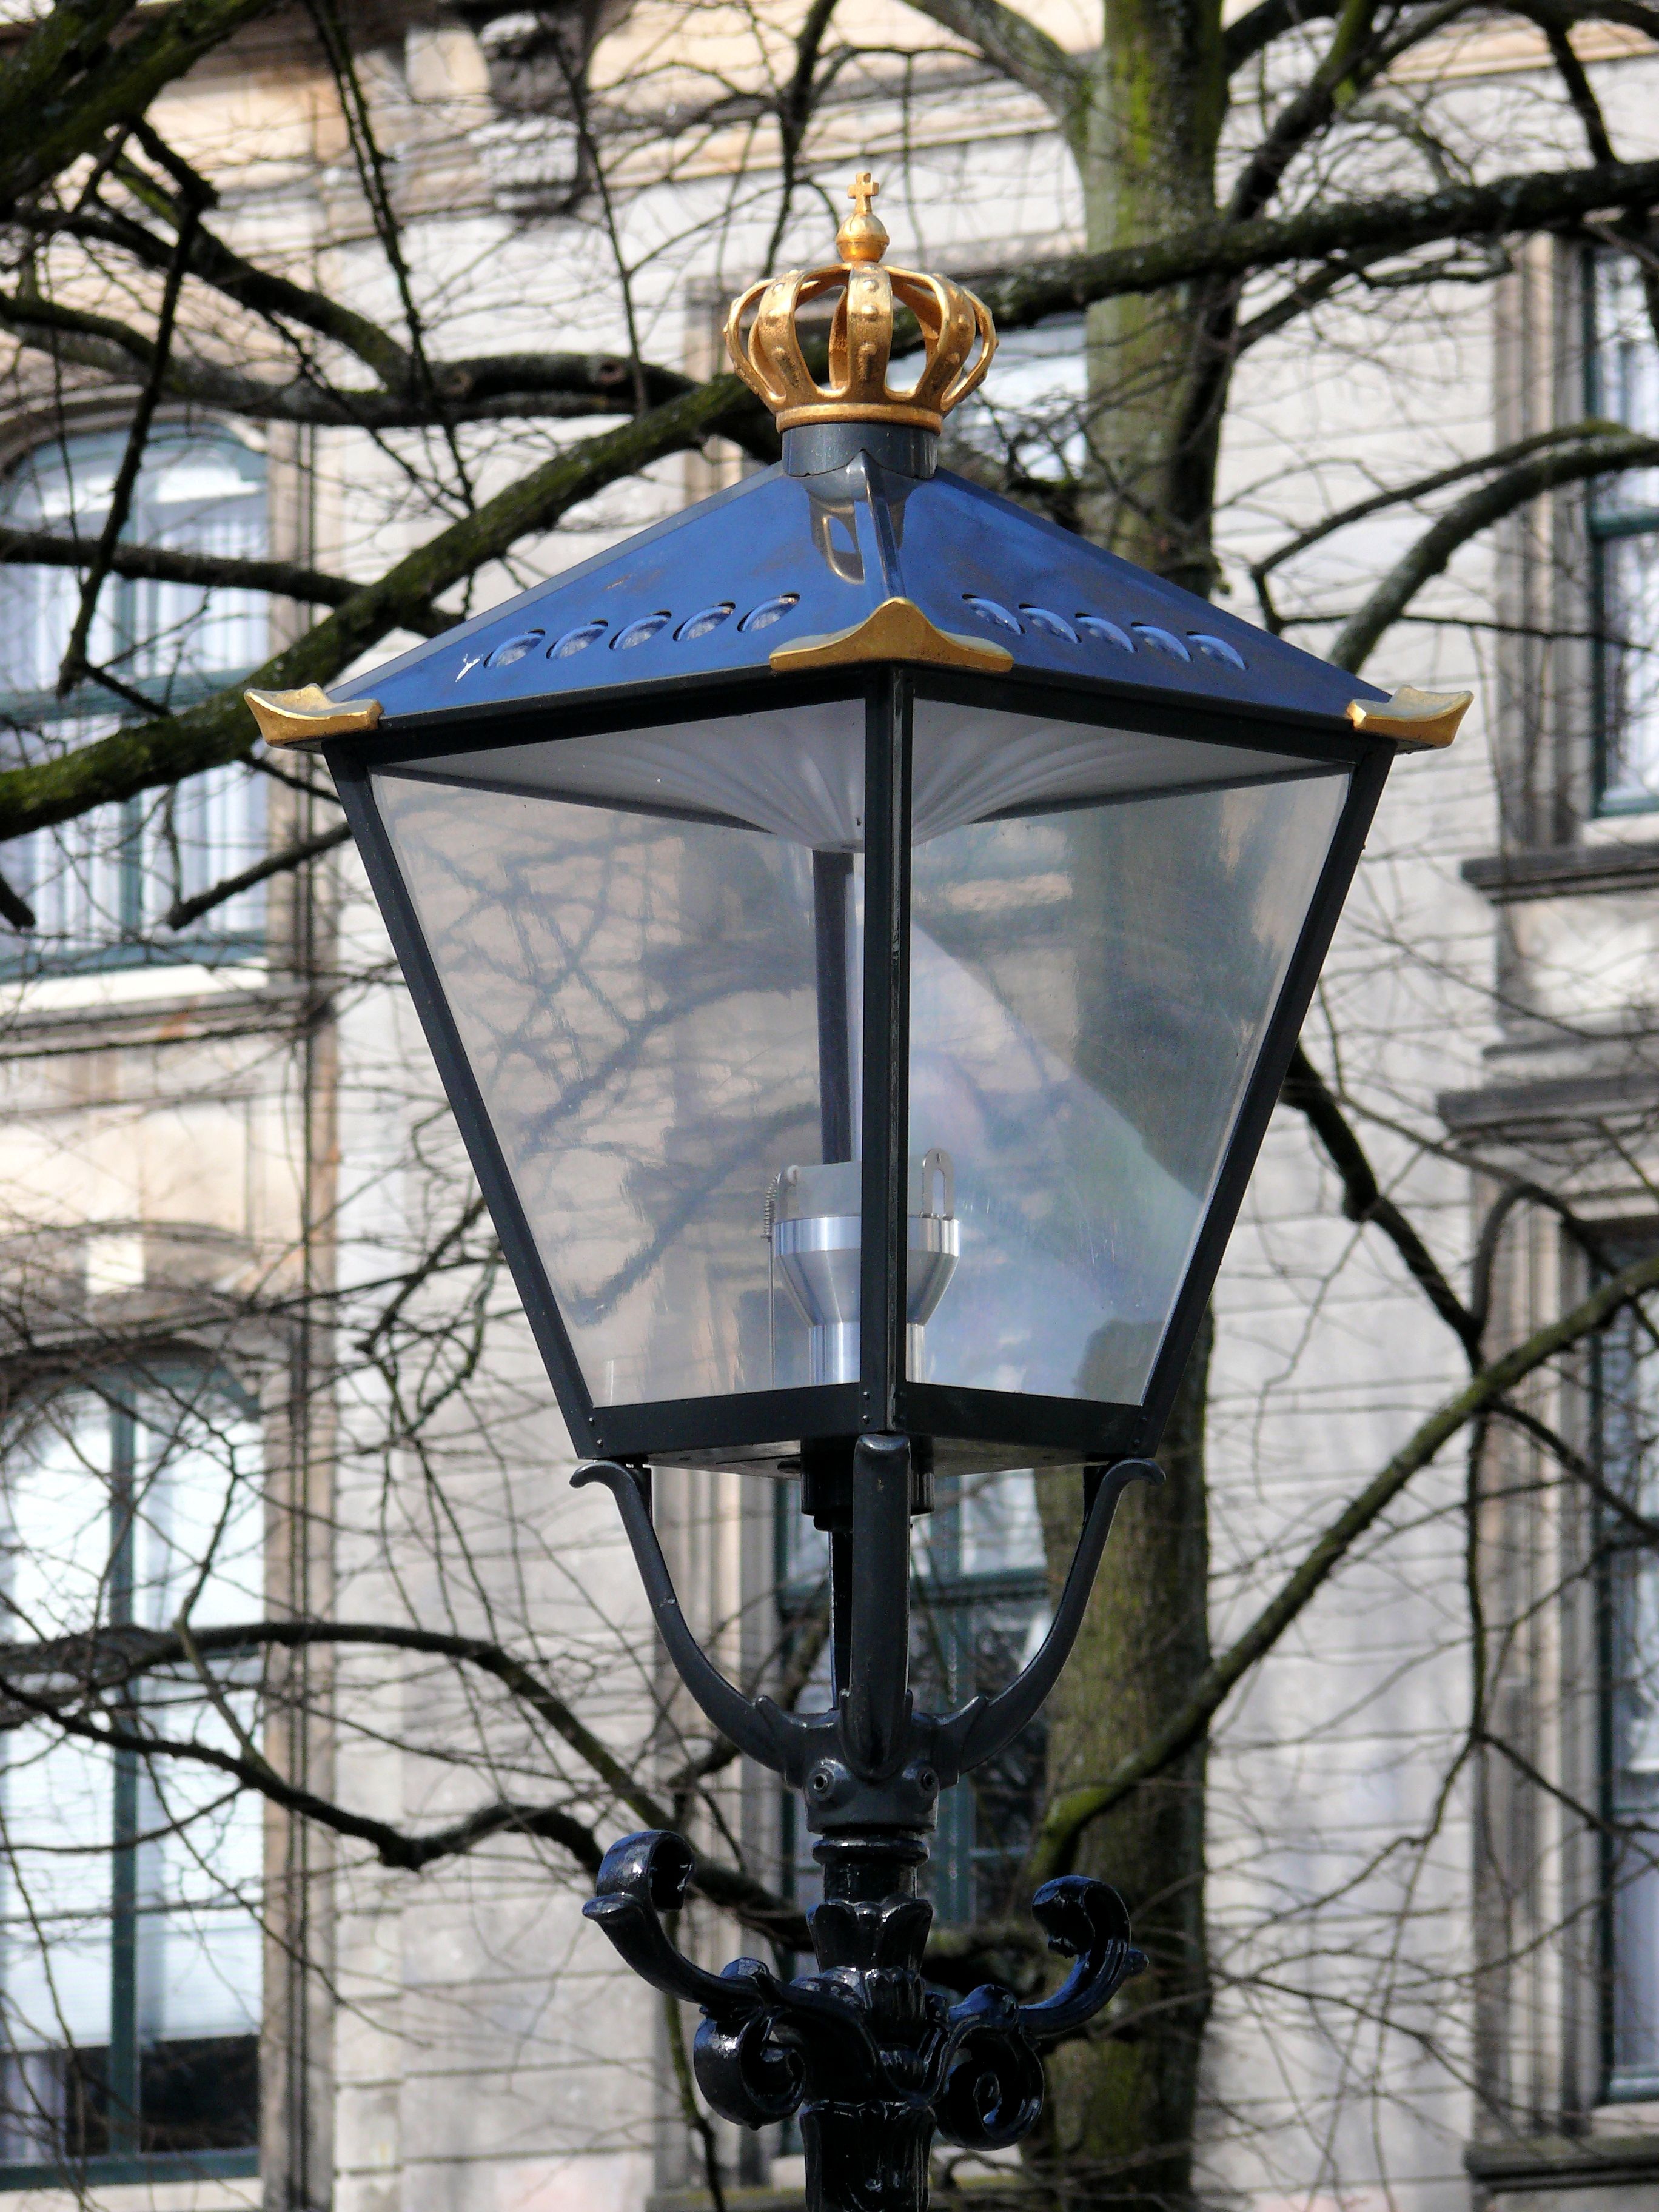
window, lantern, tower, street light, lighting, crown, gold, light fixture, the hague, long voorhout, outdoor structure